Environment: real
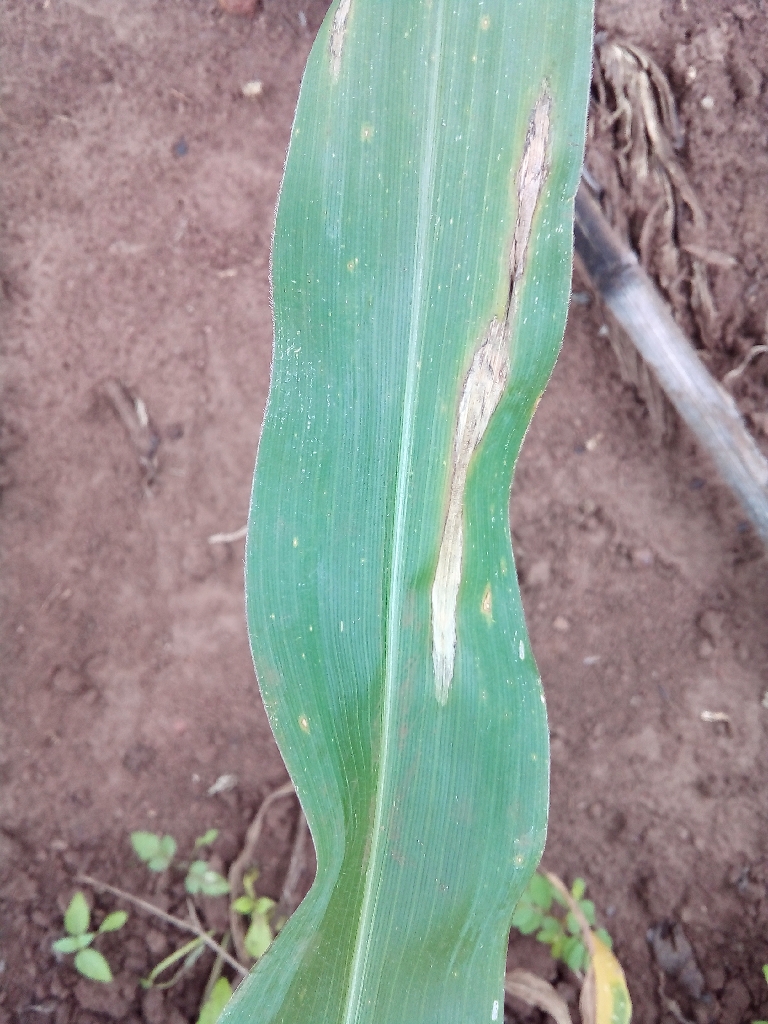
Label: northern_corn_leaf_blight